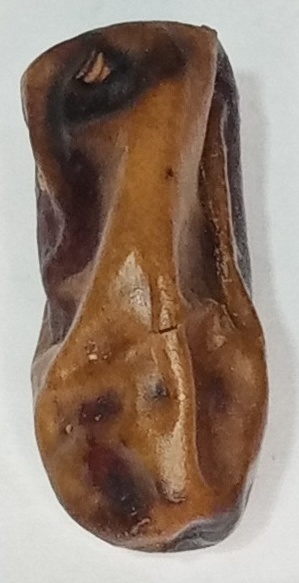
Variety: gajar
Size: medium
Grade: grade-3